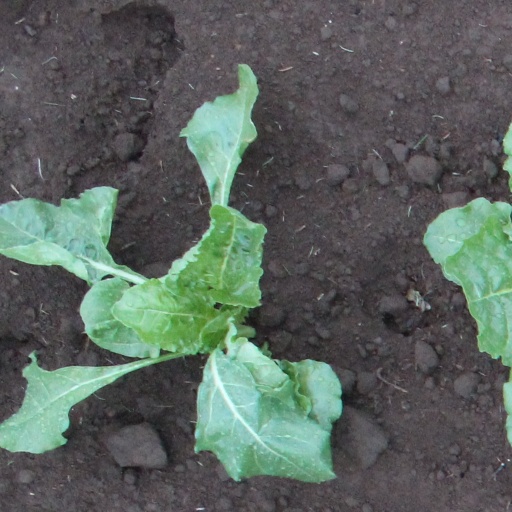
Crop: sugar beet